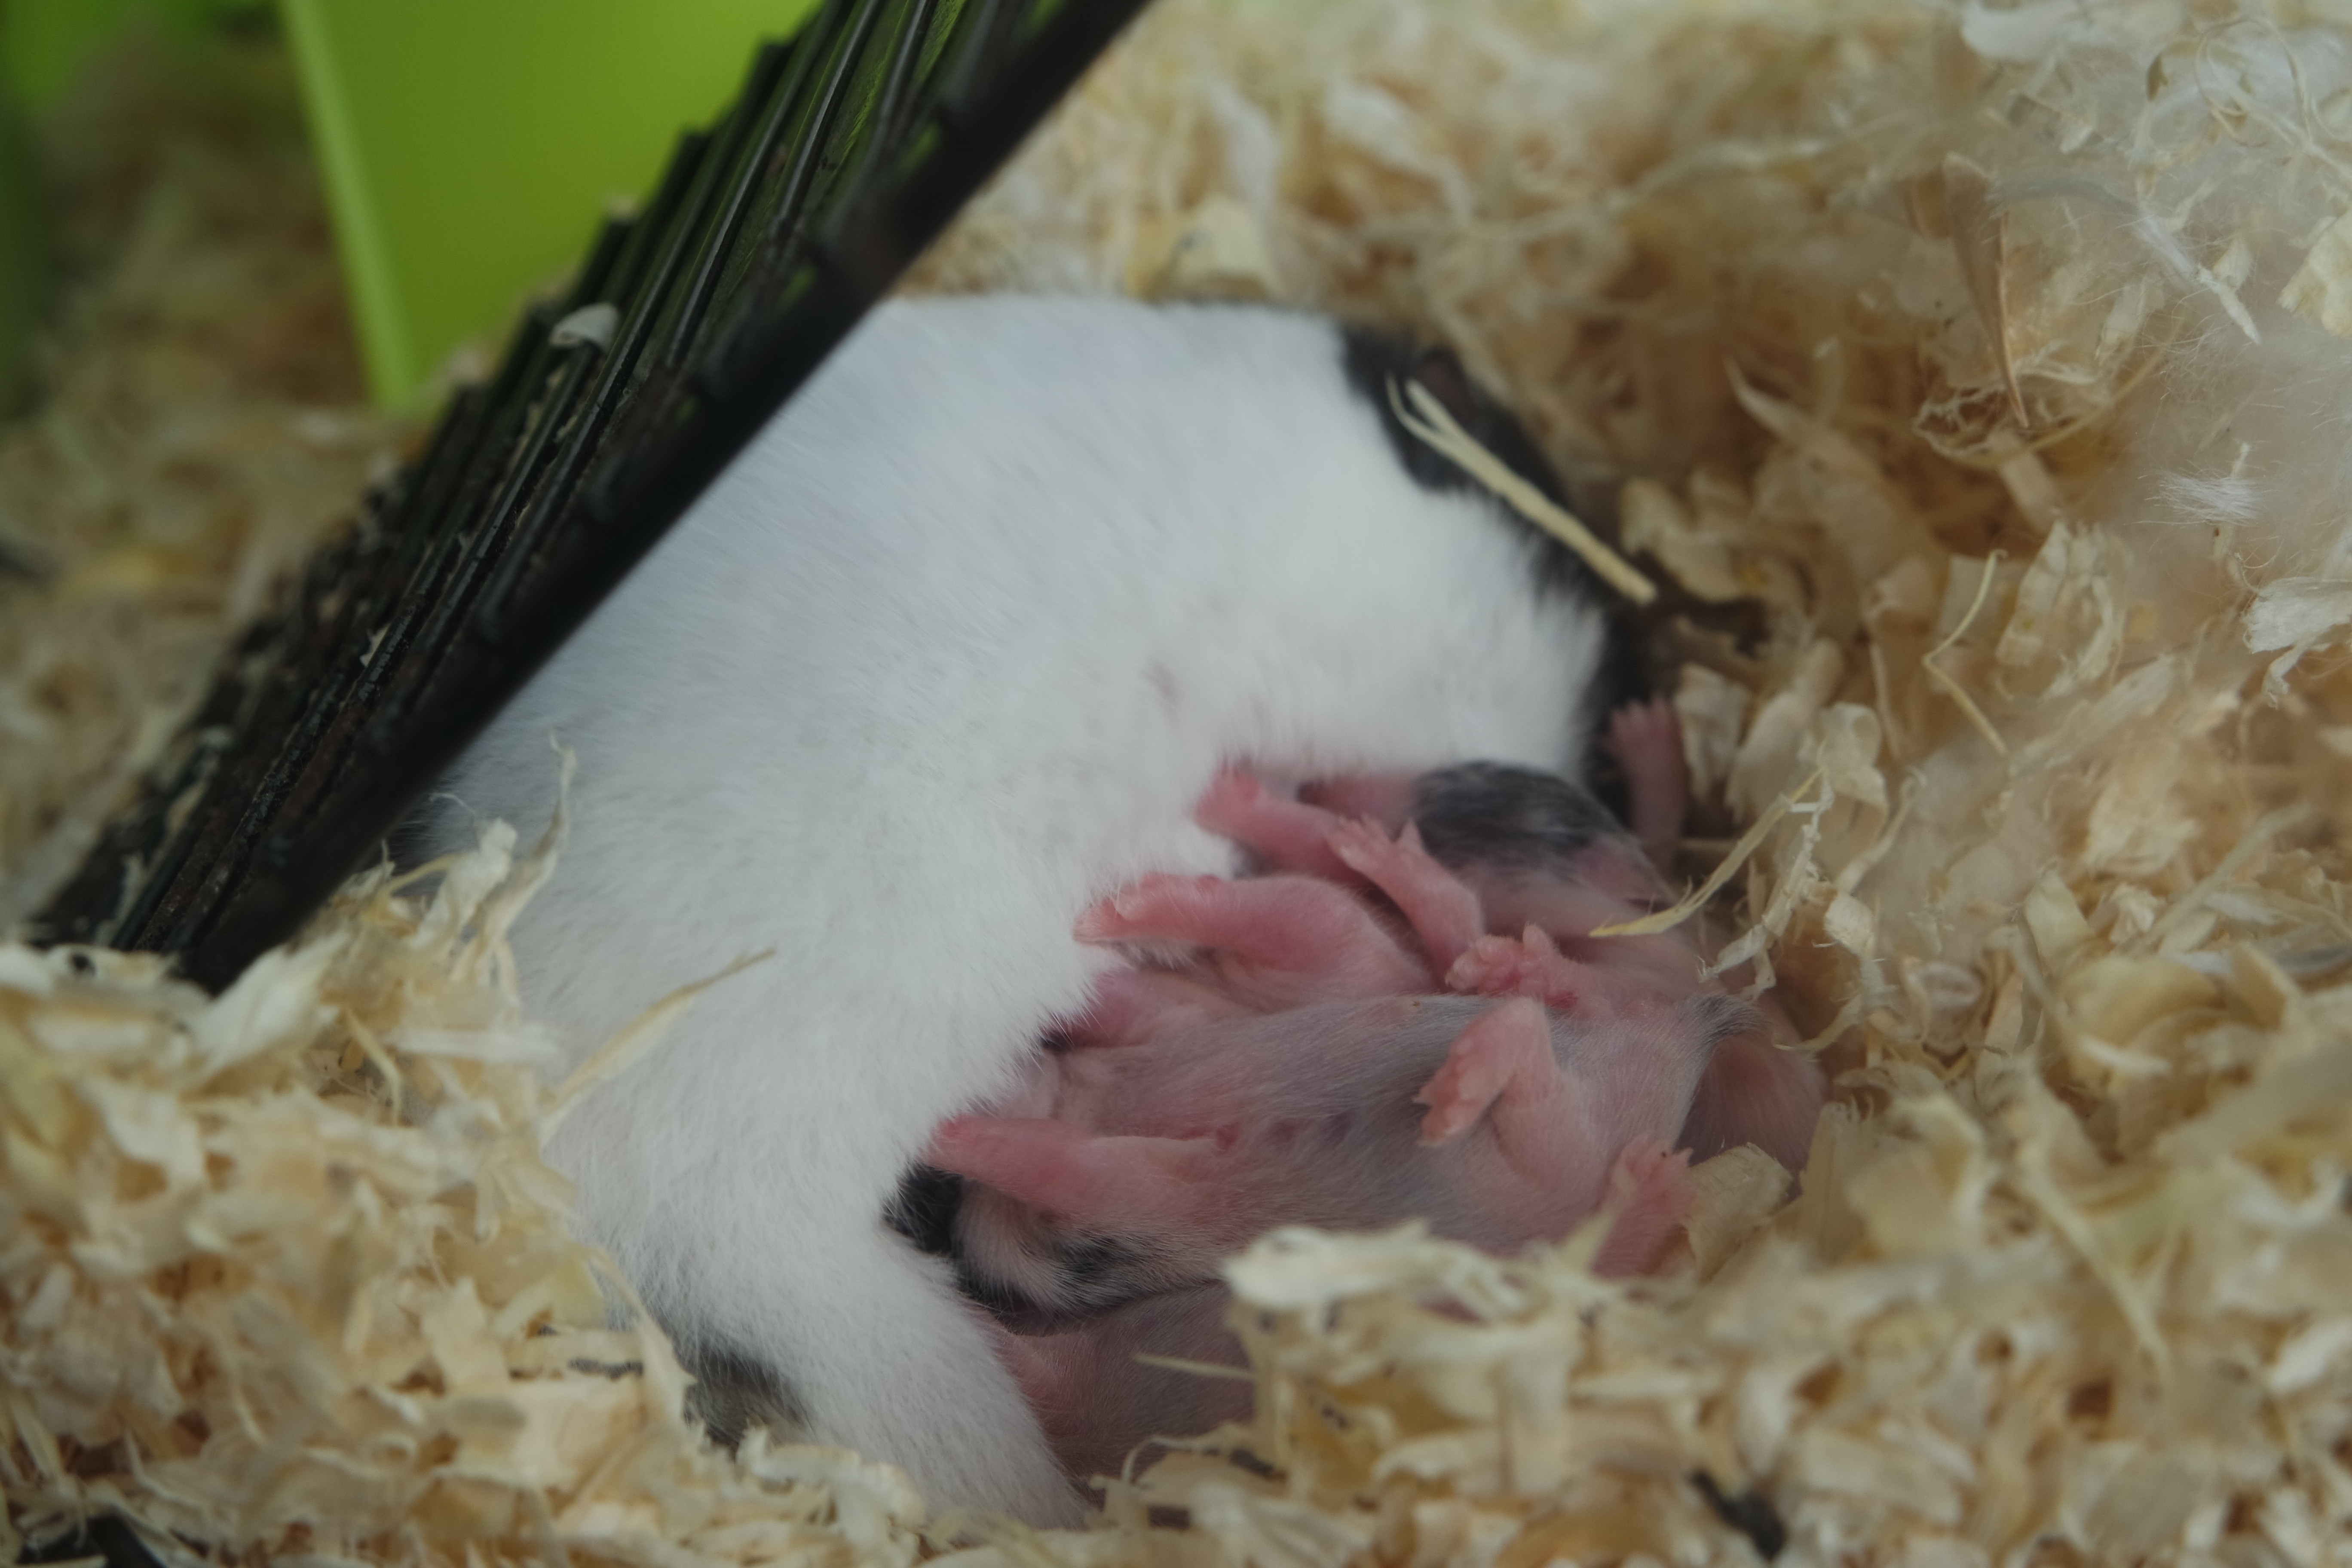
boy, mouse, young, mammal, milk, hamster, rodent, baby, drinking, vertebrate, gerbil, hamsters, muroidea, muridae